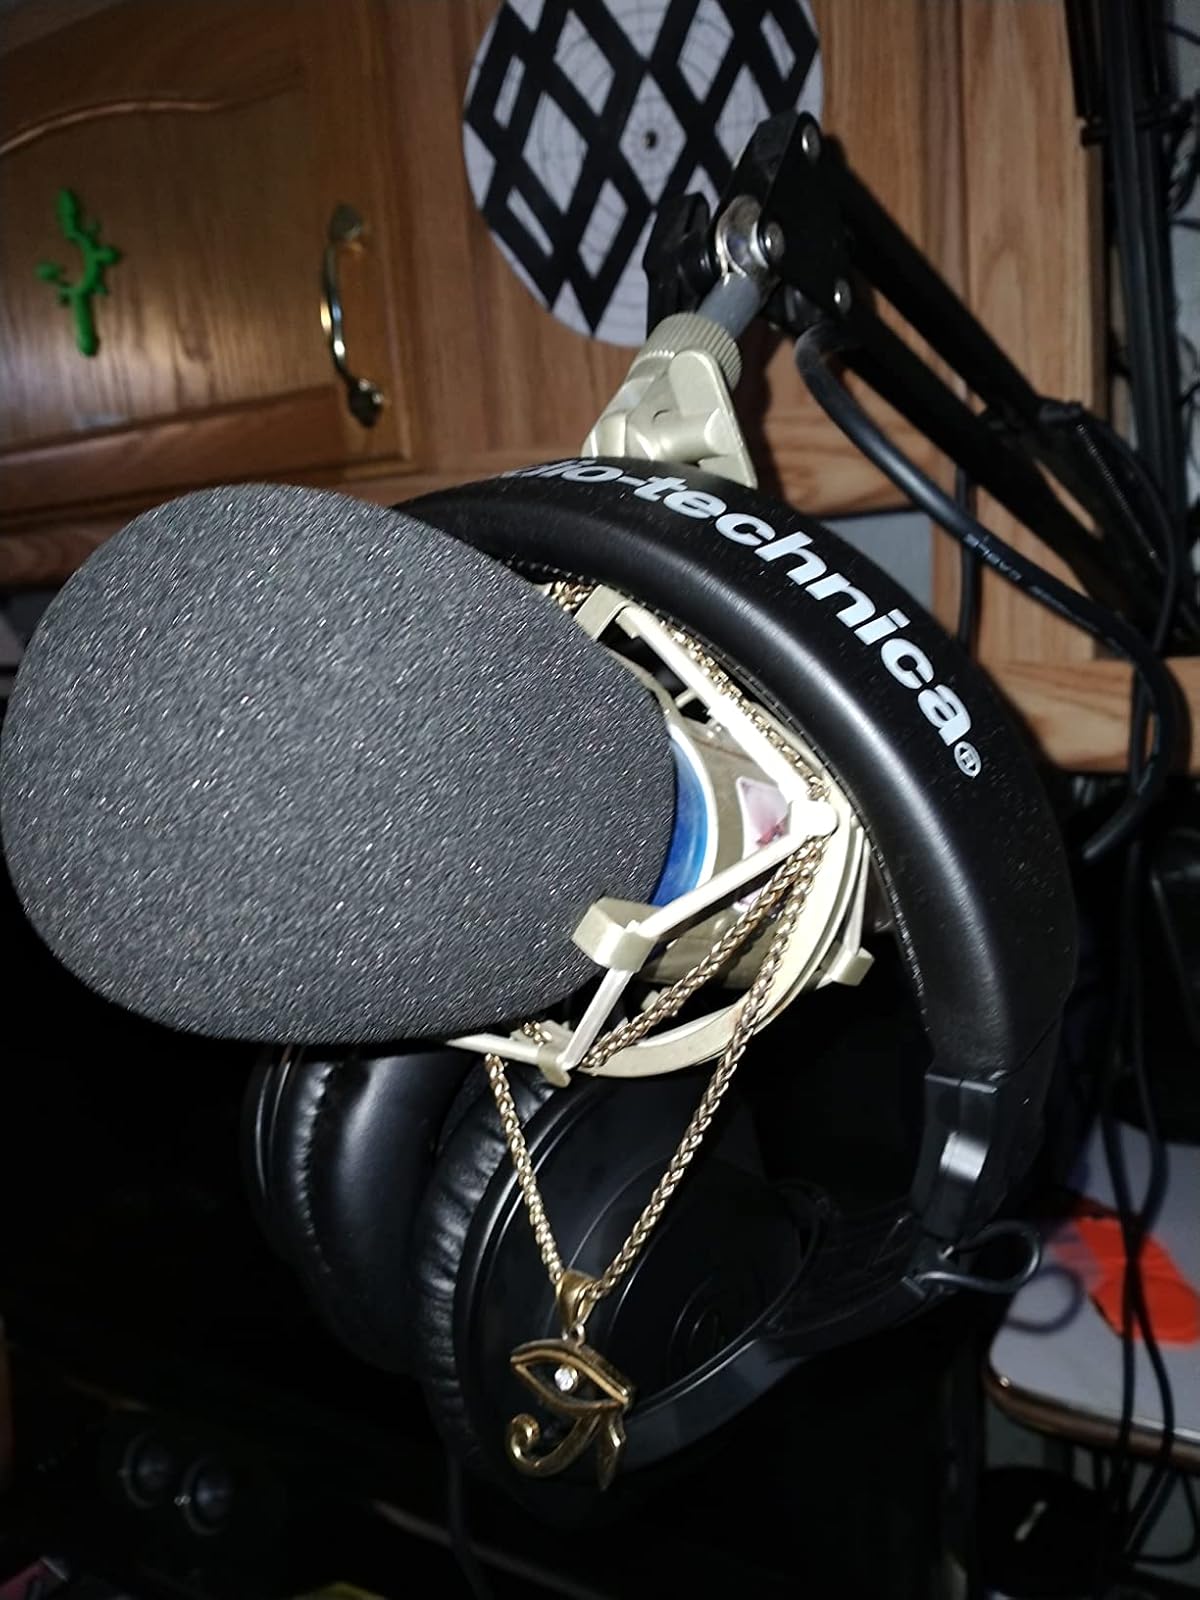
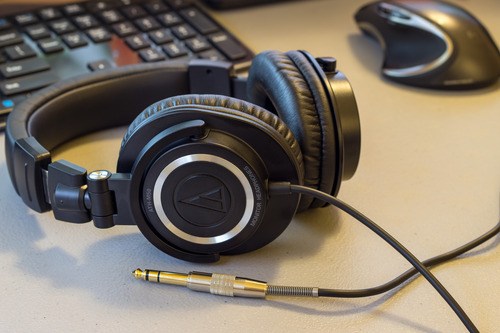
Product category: headphones
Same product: no